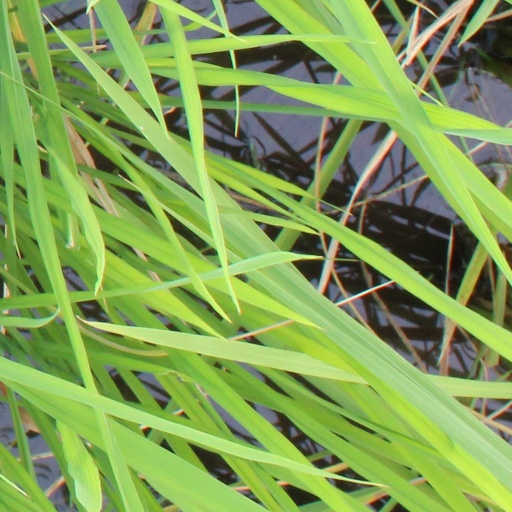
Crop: rice